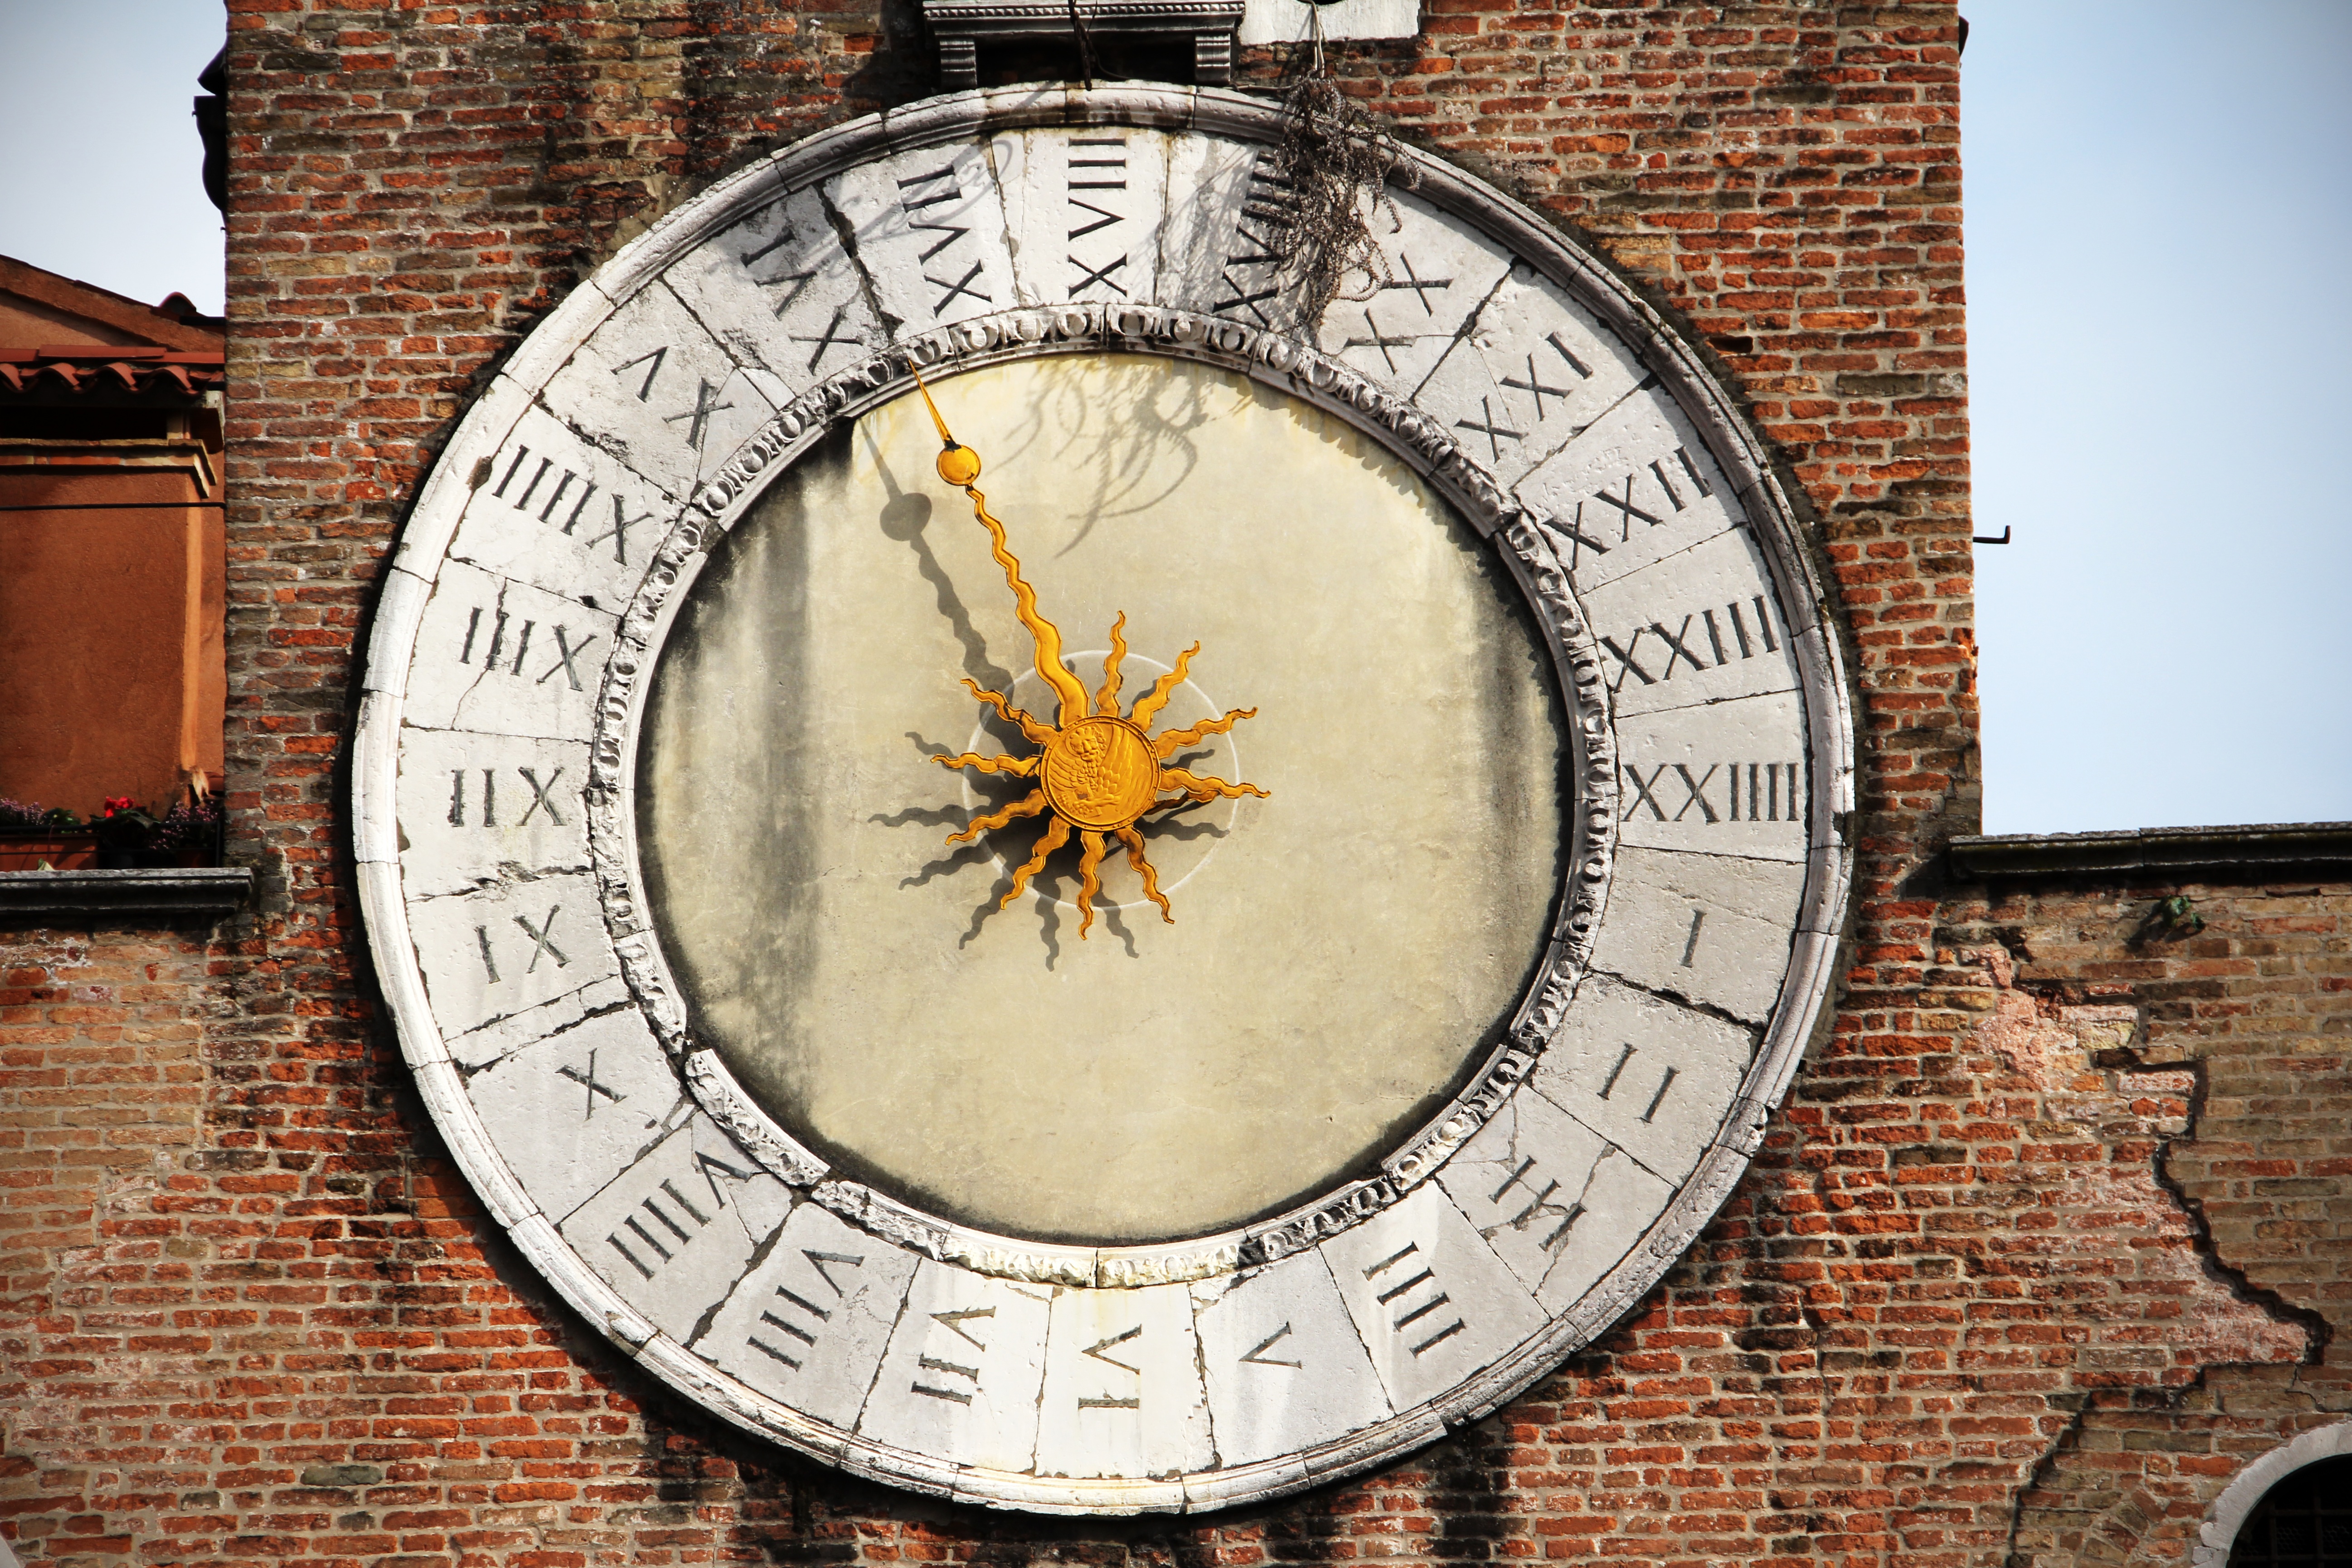
hand, wood, sun, clock, time, decor, art, carving, sundial, pointer, time indicating, man made object, ancient history